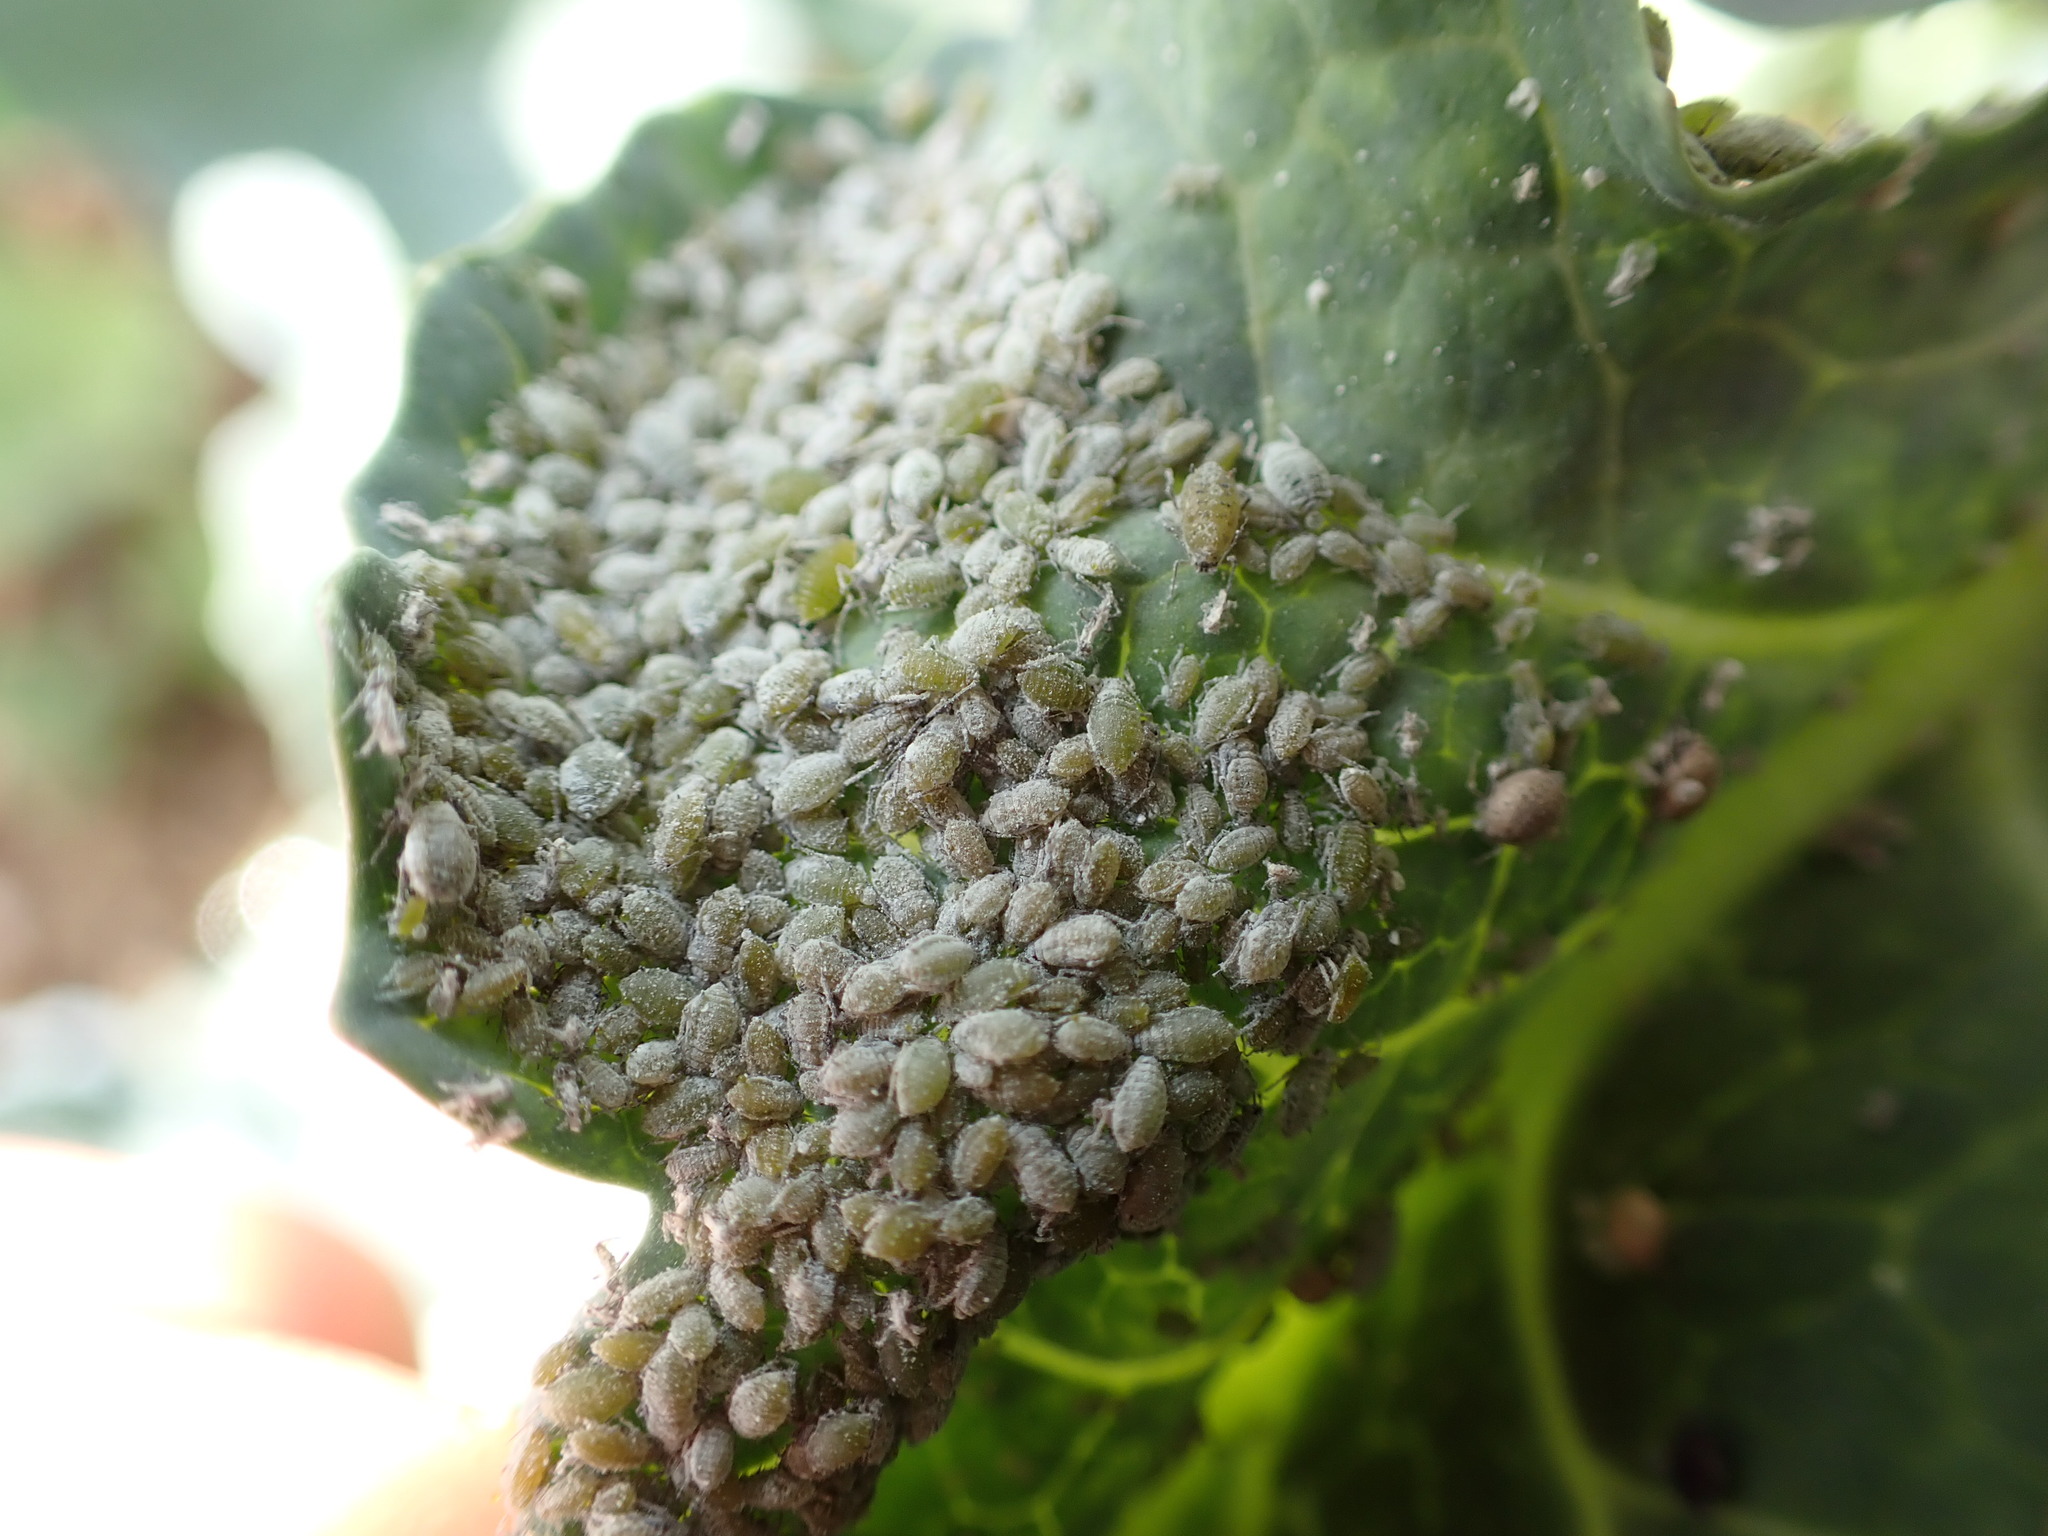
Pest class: cabbage_aphid